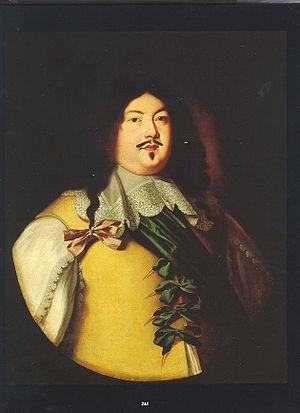
Le duché de Parme et Plaisance était un petit État de la péninsule italienne qui exista entre 1545 et 1802 puis de 1814 à 1859.
Édouard Farnèse, fut le cinquième duc de Parme et Plaisance et duc de Castro.
La guerre de Castro définit une série de conflits durant le milieu du XVIIᵉ siècle impliquant de la ville antique de Castro qui était située dans l'actuelle région Latium, en Italie et qui ont finalement abouti à la destruction de la ville, le 2 septembre 1649. Le conflit a été le résultat d'une lutte de pouvoir entre la papauté, représentée par les membres de deux familles romaines et les papes, les Barberini et Pape Urbain VIII et les Pamphili et le pape Innocent X et les ducs Farnèse de Parme, qui contrôlaient le Duché de Castro composé de la ville de Castro et ses territoires environnants.